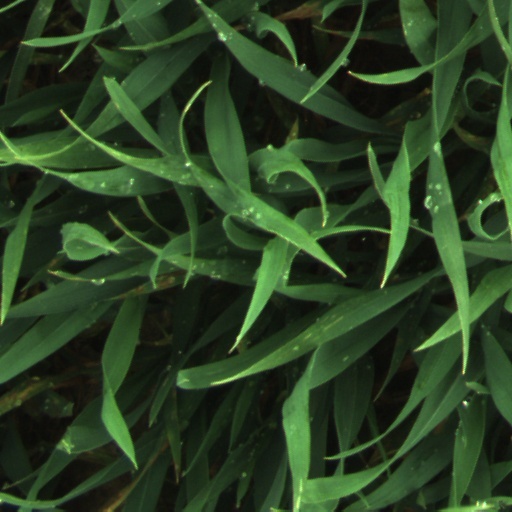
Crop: wheat